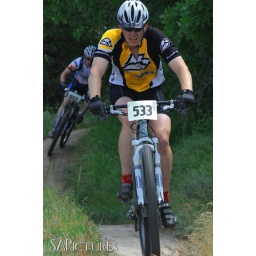
The Stan Crane Memorial mountain bike race in Draper, Utah, on Memorial Day, 2009.